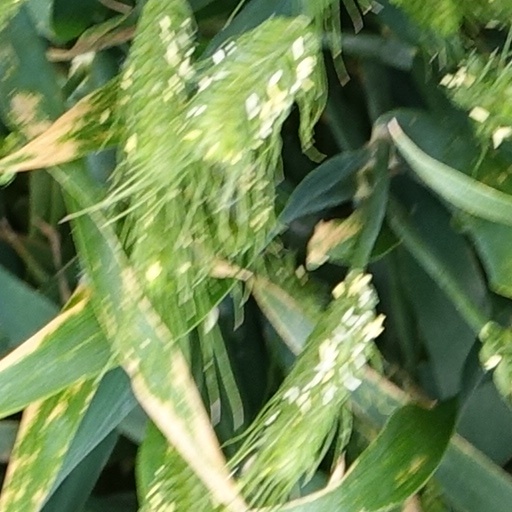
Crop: wheat